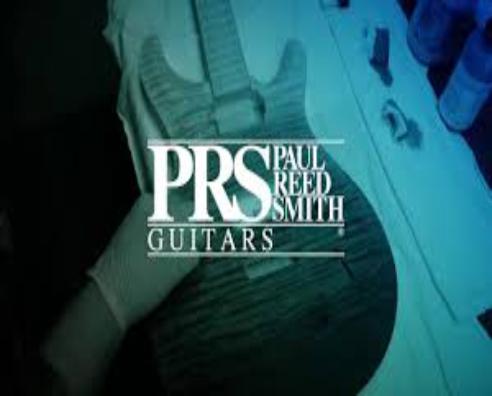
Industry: Leisure